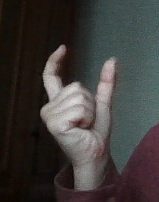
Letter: nun